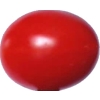
Label: tomato_cherry_red